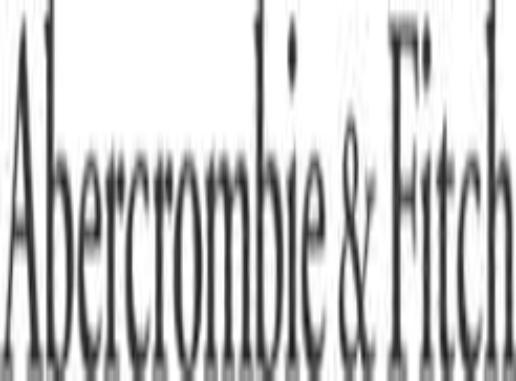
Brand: Abercrombie & Fitch
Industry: Clothes